Silesia

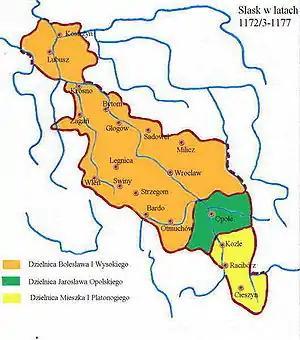
Silesia in the early period of Poland's fragmentation, 1172–1177, Lower Silesia with Lubusz Land in orange, Upper Silesia in green and yellow

In 1241, the Mongols conducted their first invasion of Poland, causing widespread panic and mass flight. They looted much of the region and defeated the combined Polish, Moravian and German forces led by Duke Henry II the Pious at the Battle of Legnica, which took place at Legnickie Pole near the city of Legnica. Upon the death of Orda Khan, the Mongols chose not to press forward further into Europe, but returned east to participate in the election of a new Grand Khan (leader).